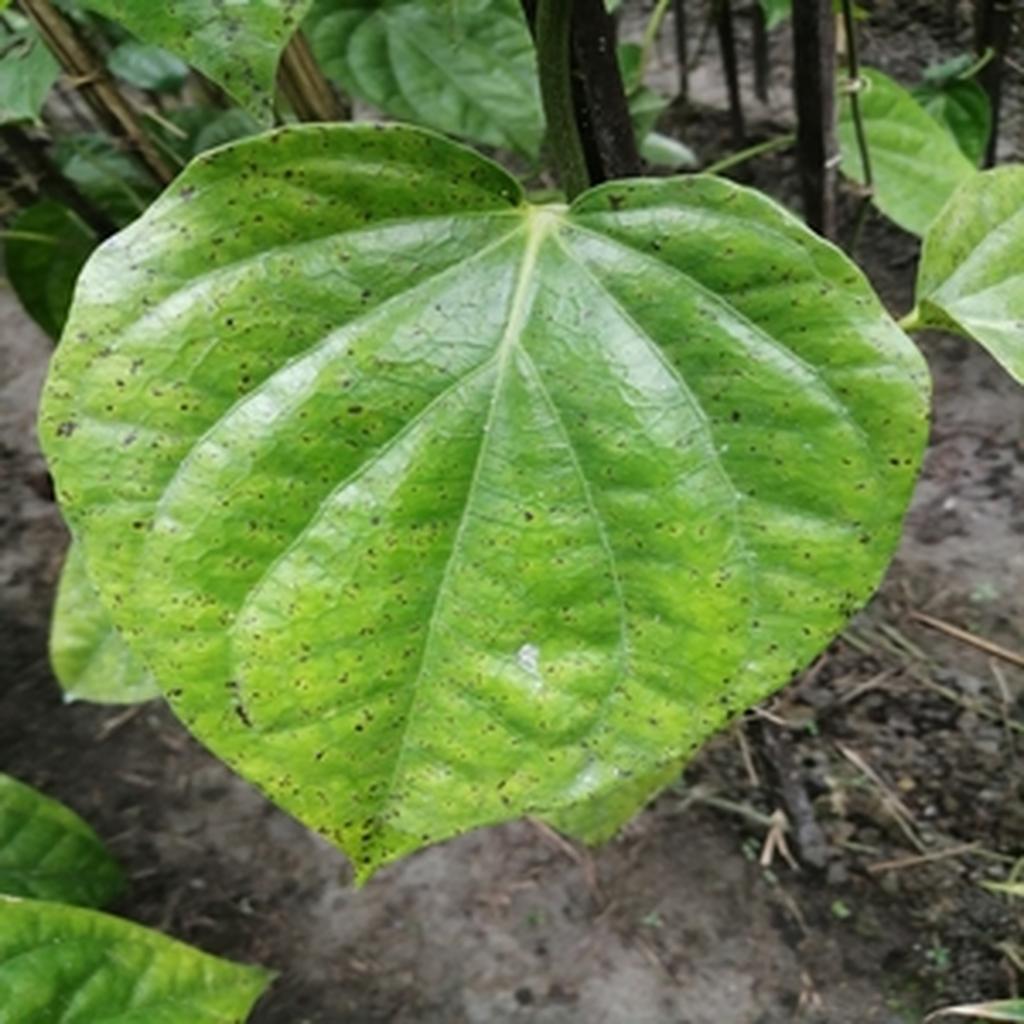
Label: Leaf_Spot